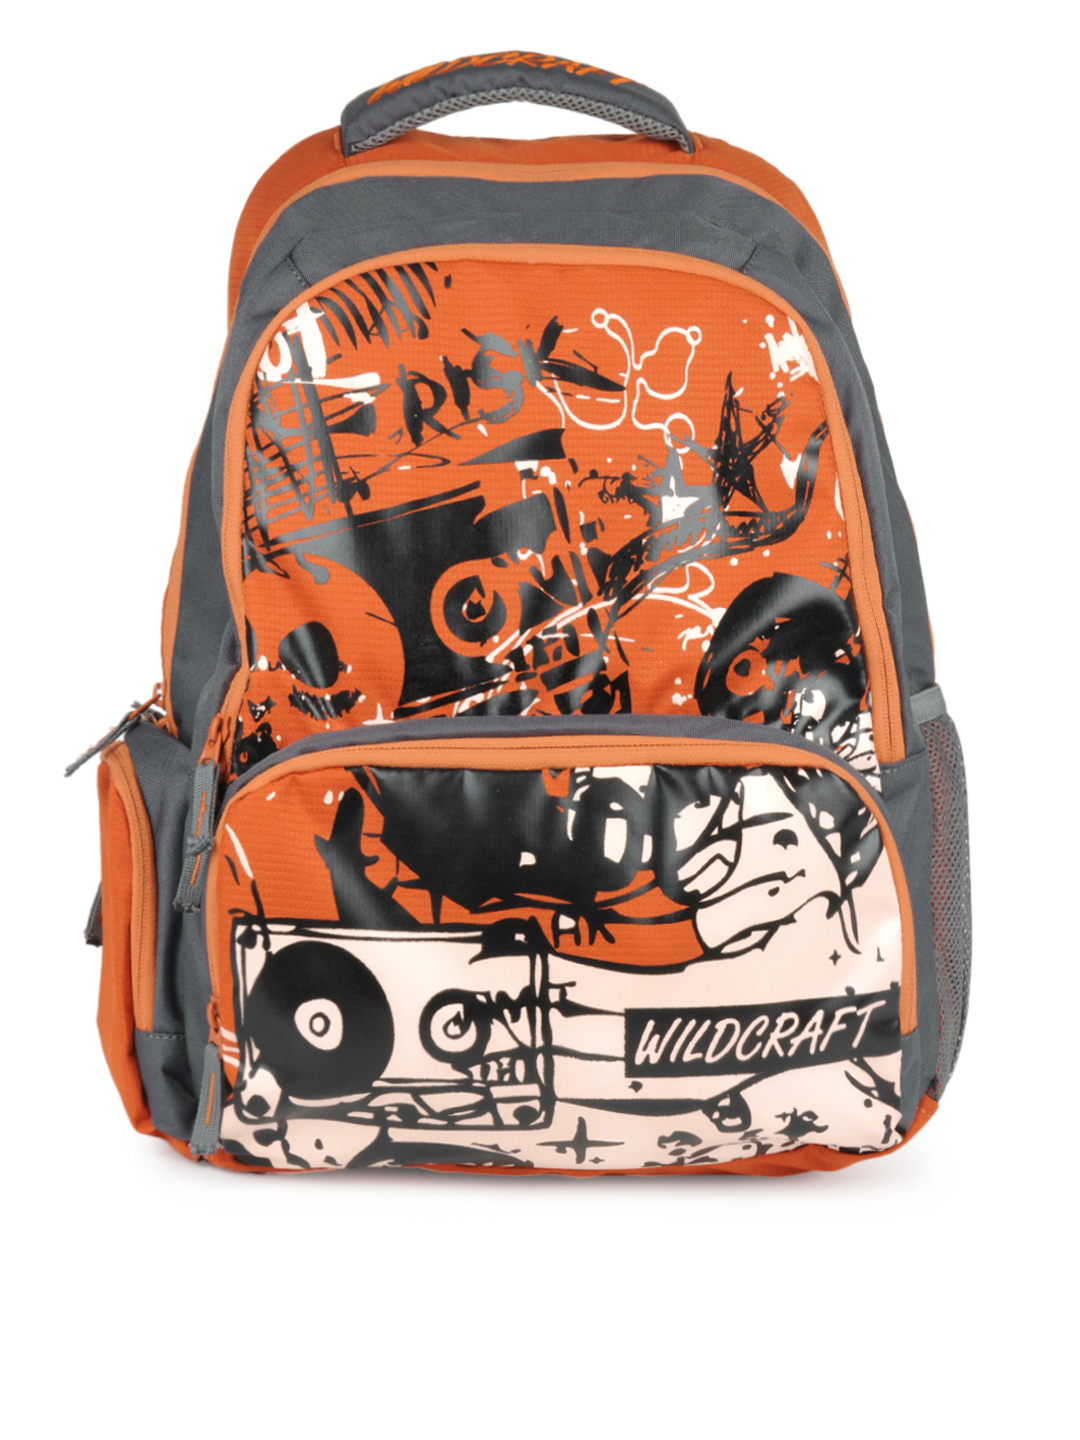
Wildcraft Unisex Orange & Grey Printed Laptop Backpack
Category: Accessories / Bags / Backpacks
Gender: Unisex
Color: Orange
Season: Summer 2017
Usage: Casual